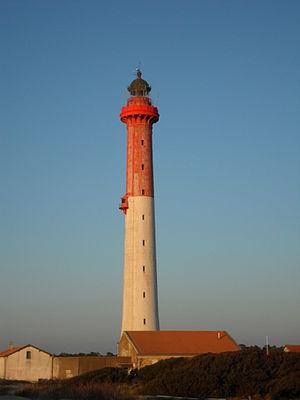
Phare de la pointe de la Coubre
Cet article recense une partie des monuments historiques de la Charente-Maritime, en France.